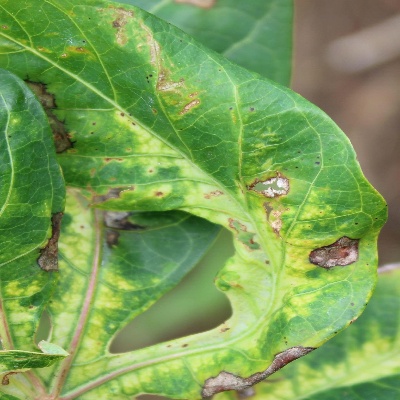
Crop: Cassava
Condition: mosaic